Van Vleck, Texas

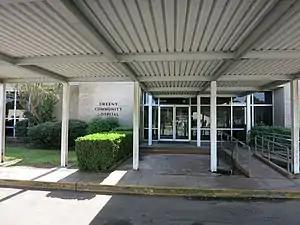
Sweeny Community Hospital

Van Vleck does not have any local hospitals. For regular and urgent care, residents rely on the nearby Sweeny Community Hospital and its multiple growing clinics. The strong demand has allowed Sweeney to add 1-2 new physicians a year despite the distance from other towns like Van Vleck. Also, a closer and more often used center is Matagorda Regional Medical Center in Bay City. This facility was built in July 2009. Multiple physicians and specialties are available in Bay City.